Stuart Clarence Graham

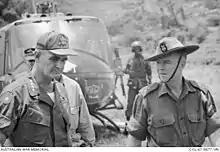
Graham with General William Westmoreland at Nui Dat, August 1967

On 1 January 1967 Graham was appointed Commander 1st Australian Task Force (1 ATF) which was based in Phuoc Tuy Province, South Vietnam, taking over from Brigadier David Jackson. According to Ian McNeill and Ashley Ekins, the official historians of Australian involvement in the Vietnam War, Graham quickly established himself, and developed a sound operational concept, yet the Viet Cong succeeded in preventing him from implementing it as he had intended. With just two battalions 1 ATF's ability to generate combat power was severely limited, while its location at Nui Dat isolated it from the main population centres and increased the burden of self-protection. During February 1967 1 ATF had sustained its heaviest casualties in the war to that point, losing 16 men killed and 55 wounded in a single week, the majority during Operation Bribie after 6 RAR had clashed with two companies from the Viet Cong D445 Battalion reinforced by North Vietnamese regulars, north-west of Hoi My on 17 February. To Graham such losses underscored the need for a third infantry battalion and tanks, yet with the Australian government unable to provide additional military resources at that time, they confirmed in his mind the need to establish a physical barrier to deny the Viet Cong freedom of movement. Graham subsequently established an long barrier minefield from Dat Do to the coast during Operation Leeton (6 March – 1 June) in an attempt to regain the initiative.